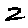
Label: 2